54th Massachusetts Infantry Regiment

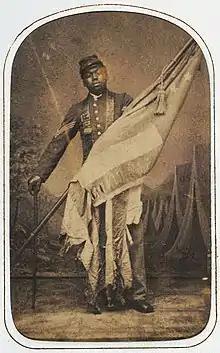
William Harvey Carney circa 1864

The regiment gained widespread acclaim on July 18, 1863, when it spearheaded an assault on Fort Wagner, a key position overlooking the water approach to Charleston Harbor. The 54th Massachusetts had only recently returned from James Island after a difficult withdrawal during which they spent two days without food. They returned to the main Union force late on the afternoon of July 18 and the tired and hungry men were immediately placed in the vanguard of the assault force of 4,000 men. The assault was launched at 7:45 pm along a narrow spit of land. The distance to the Confederate line was some , and the spit and treacherous marshland's narrow confines disorganized the attackers. The approach required them to pass beyond some of the Confederate fortifications before turning to make their assault. The men crossed a water-filled ditch and took the fort's outer wall. Because of the strength of the defending force, the position could only be held for an hour before the two Union brigades were withdrawn at around 9:00 pm.